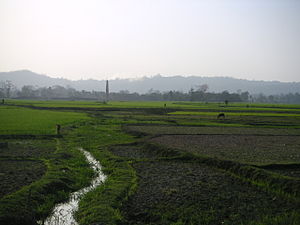
Dhalai (distrikt)
Dhalai er et distrikt i den indiske delstat Tripura. Distriktets hovedstad er Ambassa. Distriktet har et areal på 2.523 km²